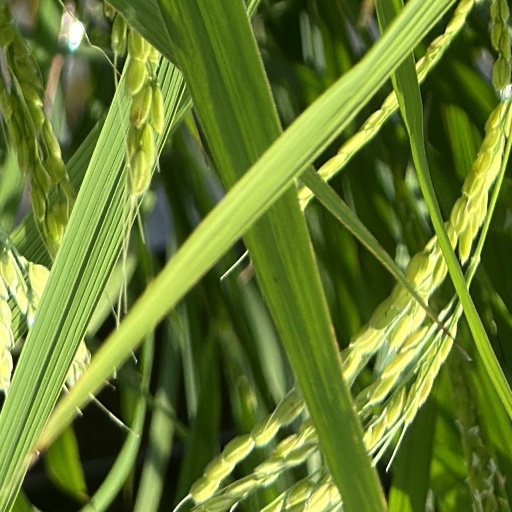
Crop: rice